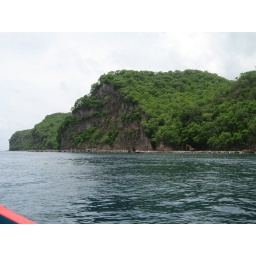
View of coast from the water taxi - Another Peach on the Earth - driven by Jungle